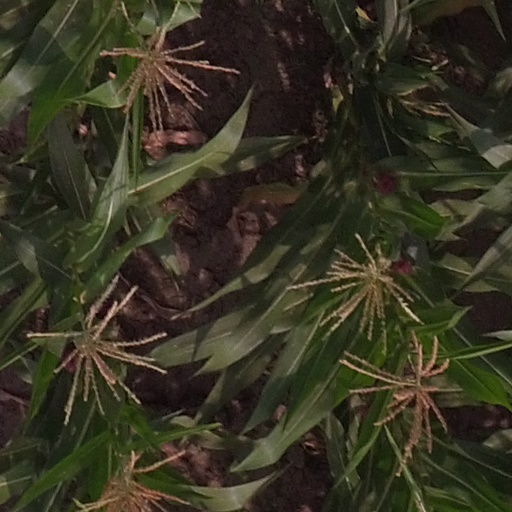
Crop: maize; corn